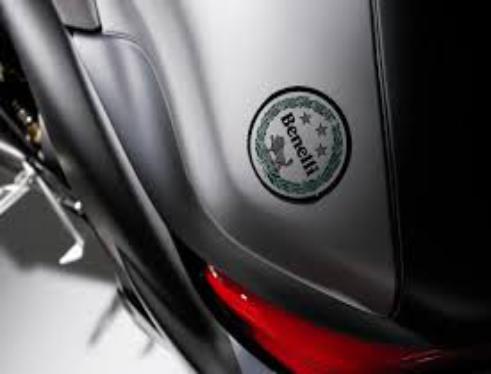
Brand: Benelli
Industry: Transportation